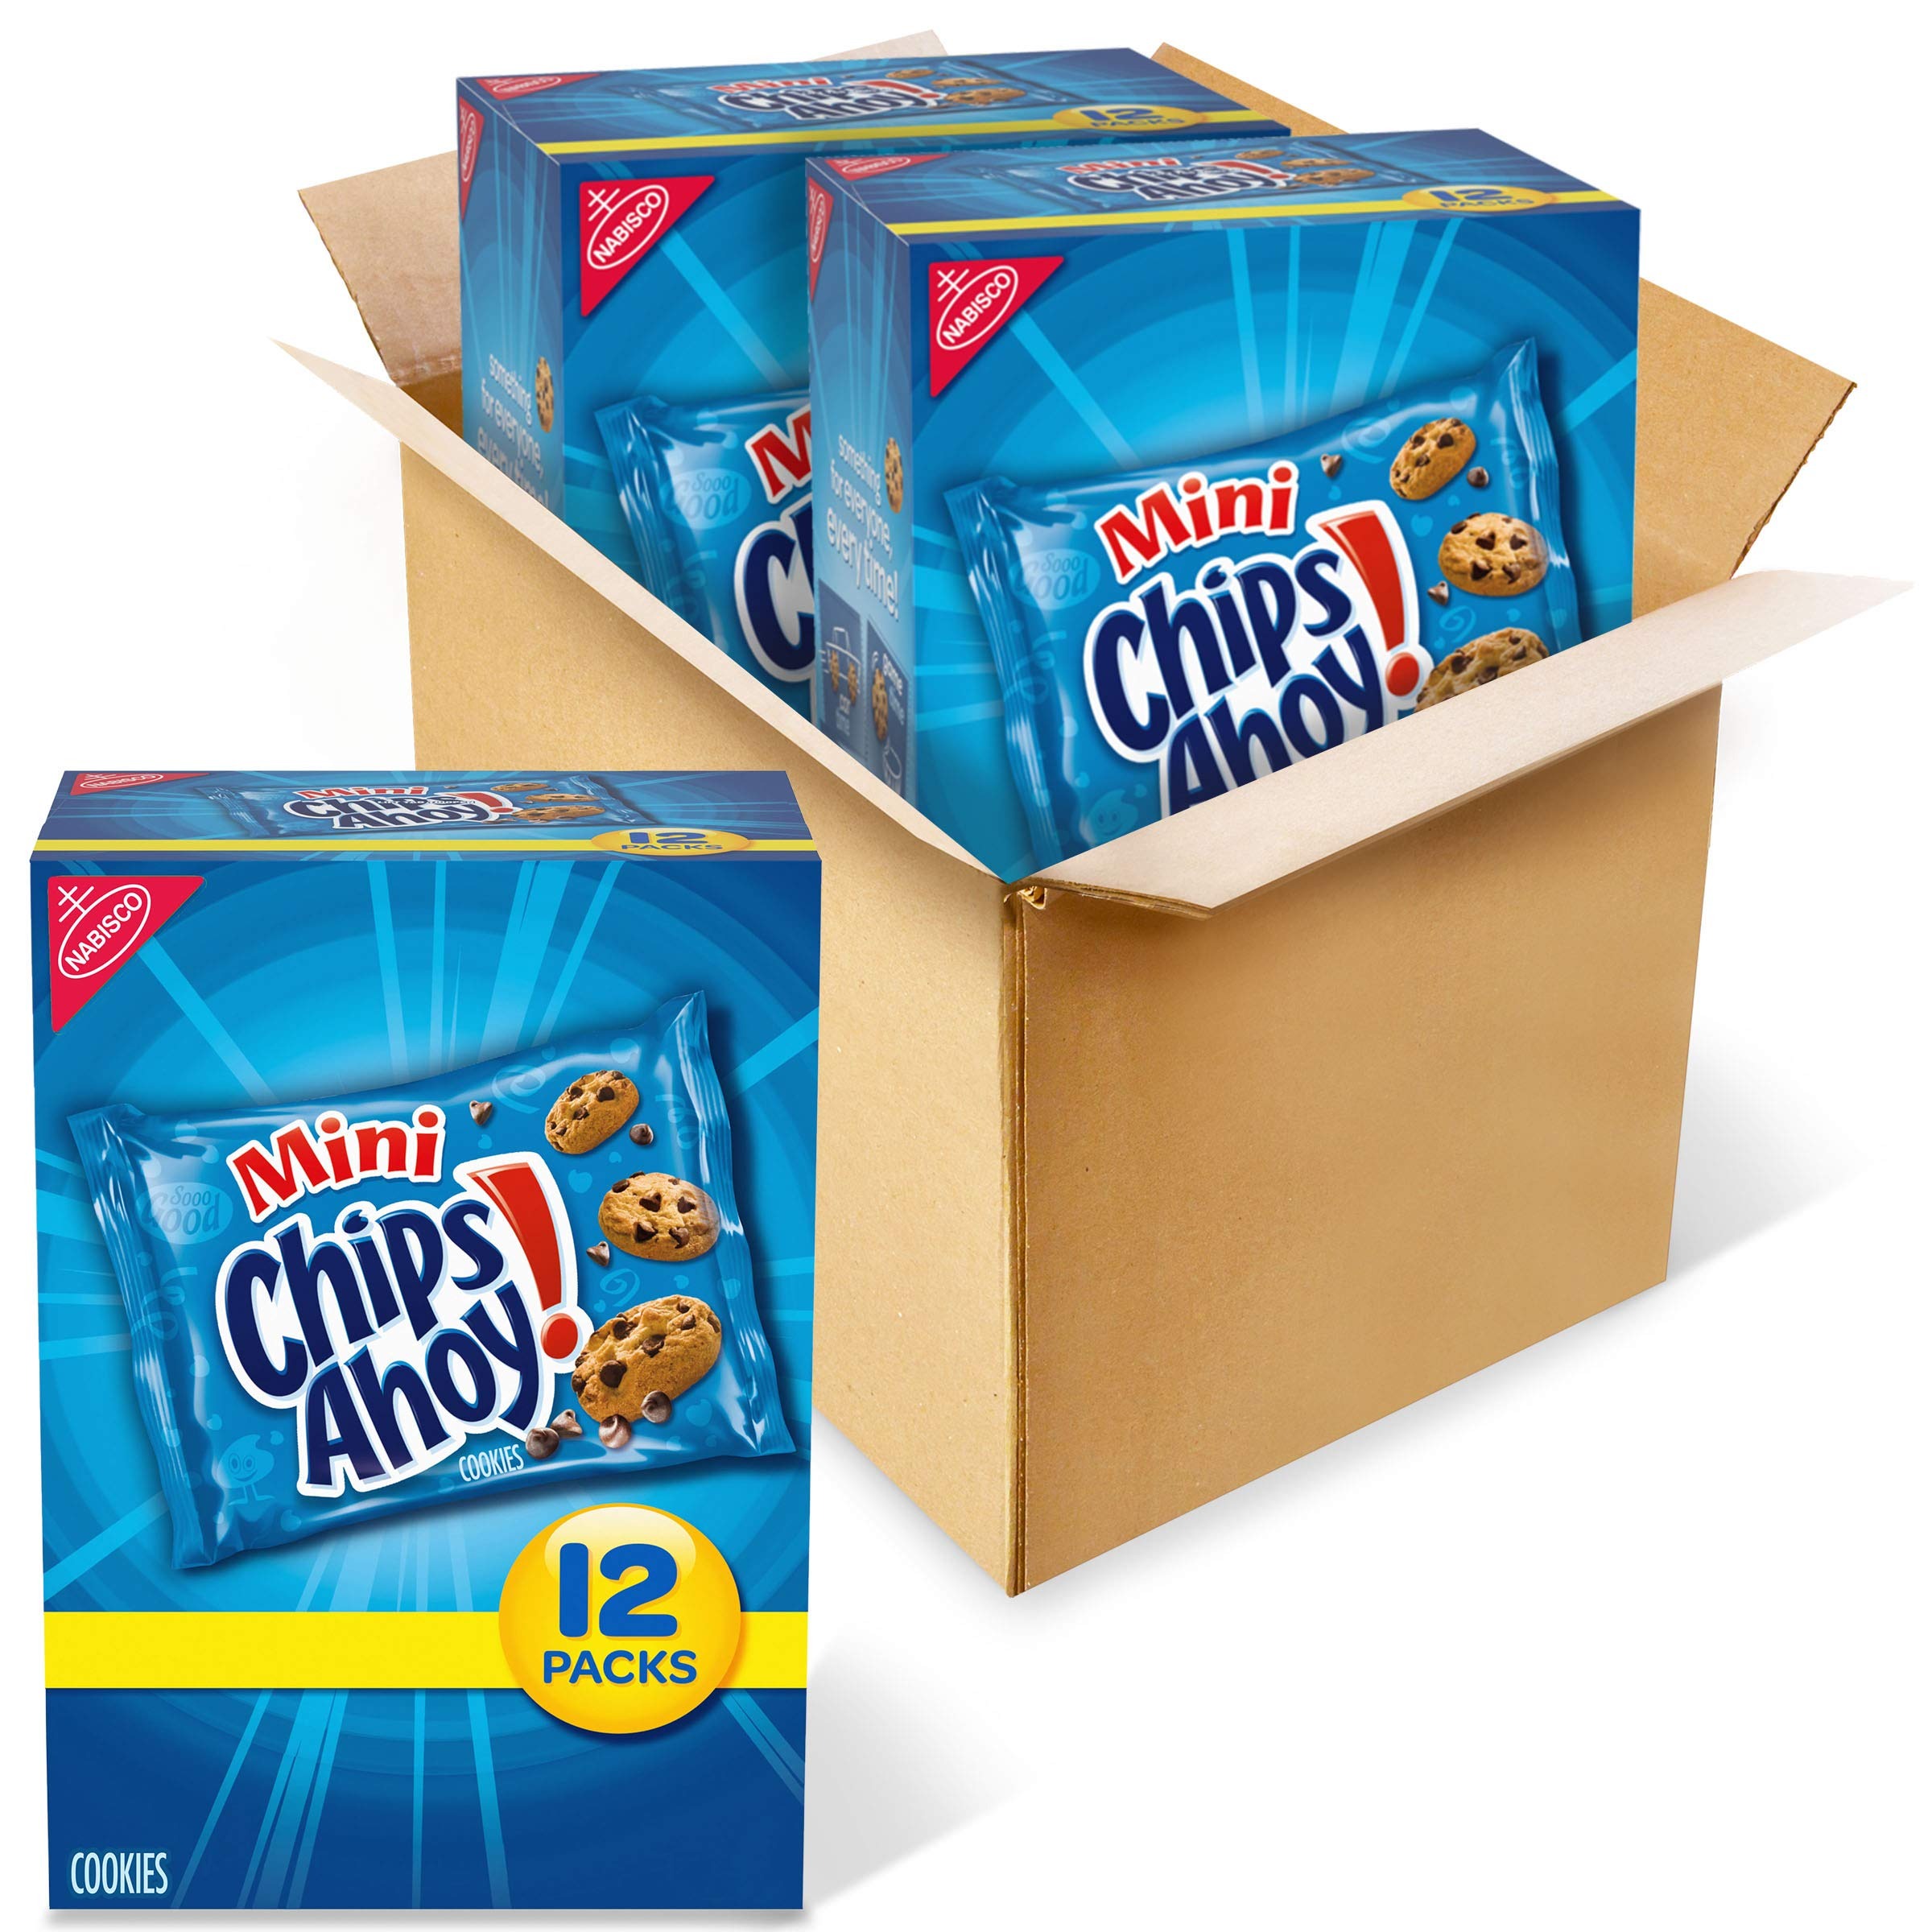
Item Name: CHIPS AHOY! Mini Chocolate Chip Cookies, 2 Boxes of 12 Packs (24 Total Snack Packs)
Bullet Point 1: Two boxes with 12 snack packs each, 24 total packs, of CHIPS AHOY! Mini Chocolate Chip Cookies
Bullet Point 2: Mini snack cookies loaded with real chocolate chips
Bullet Point 3: Baked to have the perfect amount of crunch
Bullet Point 4: Enjoy these CHIPS AHOY! cookies as a treat at lunch, work or home
Bullet Point 5: Individual cookie bags are perfect for taking on-the-go
Value: 24.0
Unit: Ounce

Price: 6.99